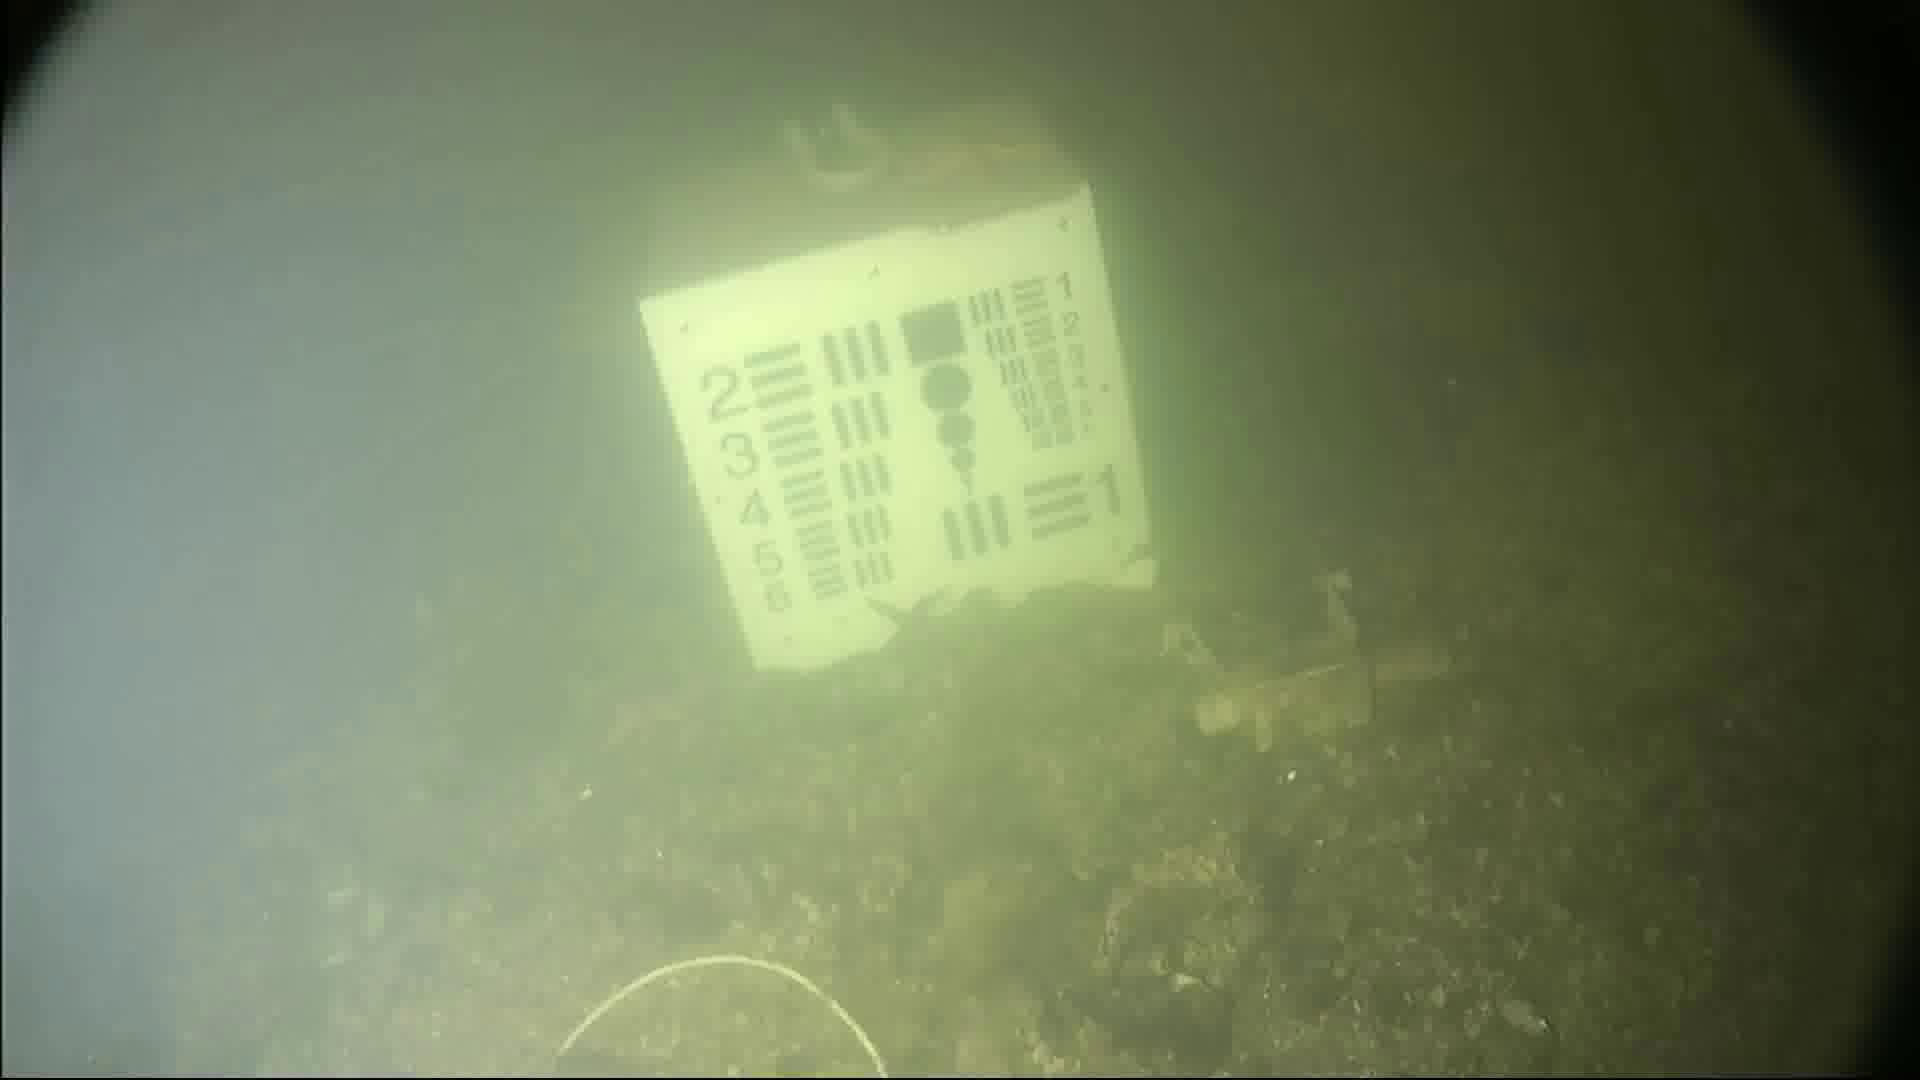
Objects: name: starfish